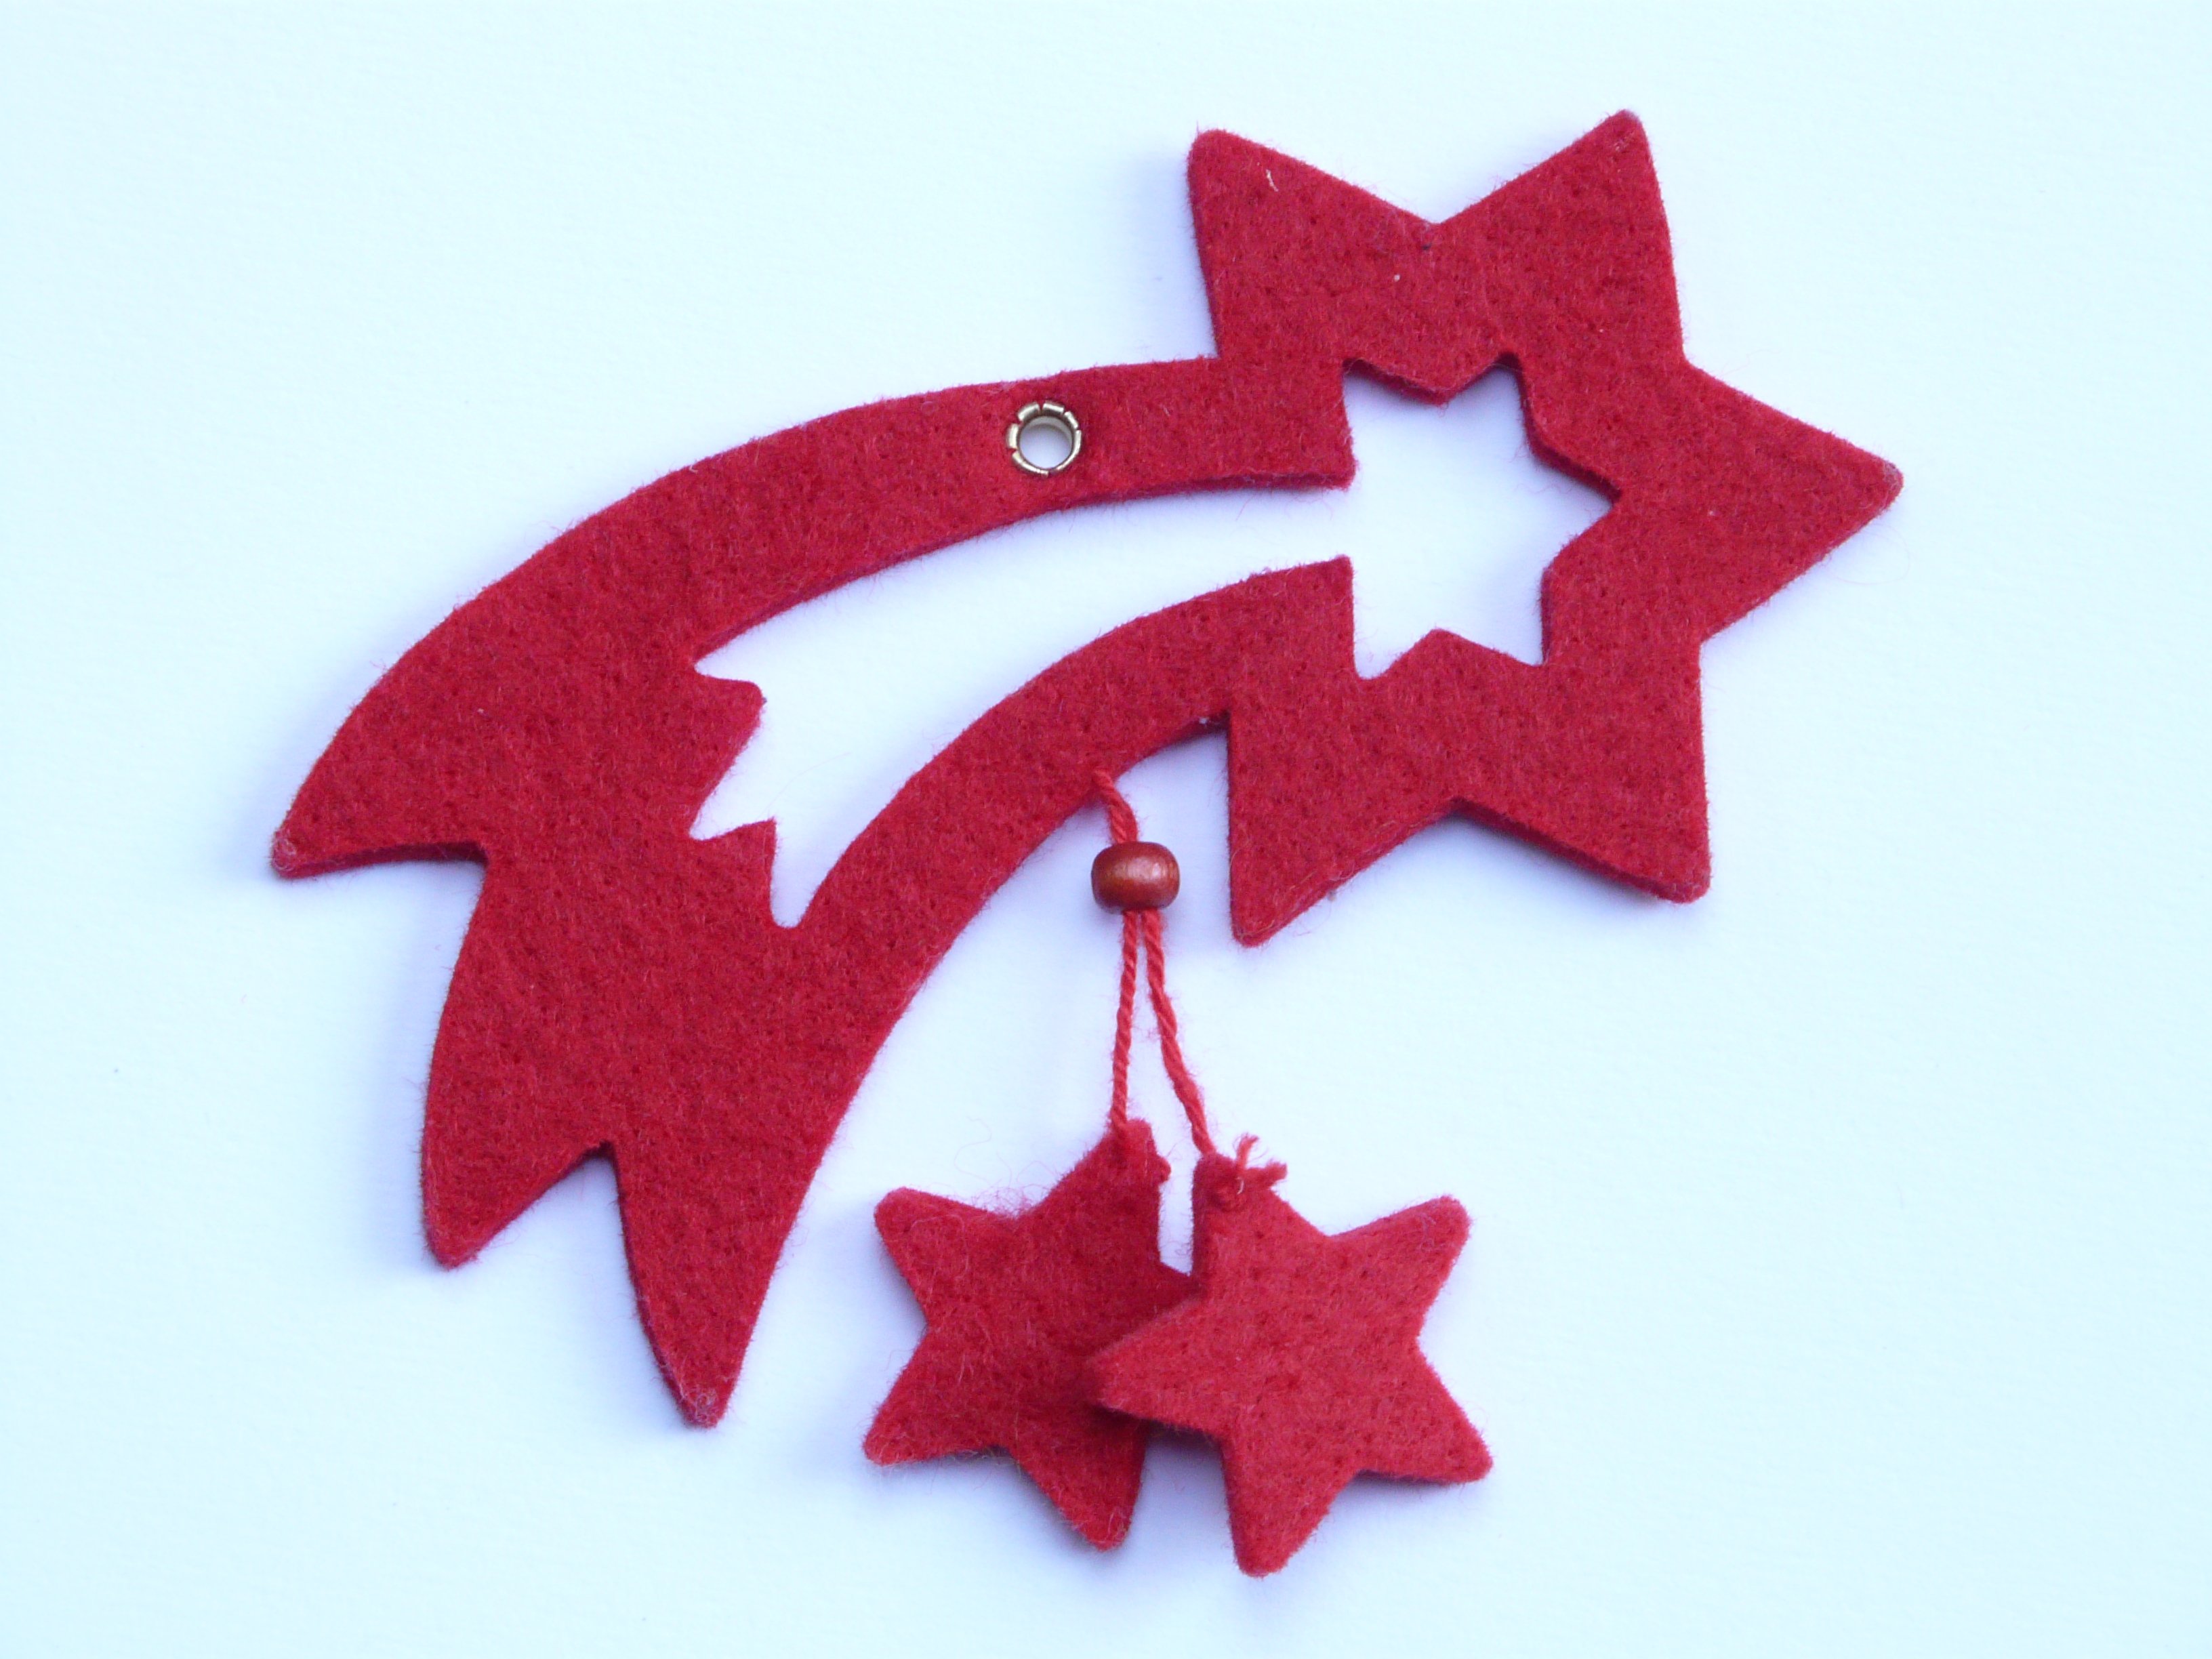
tree, star, leaf, red, christmas tree, maple leaf, christmas decoration, tail, by, poinsettia, comet, bethlehem